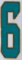
Number: 6